Ed Killian

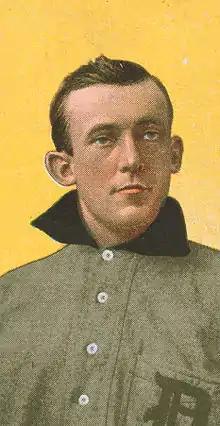
Killian on a 1909 tobacco card

Edwin Henry Killian (November 12, 1876 – July 18, 1928), nicknamed "Twilight Ed" and the "Twilight Twirler", was an American left-handed pitcher in Major League Baseball.